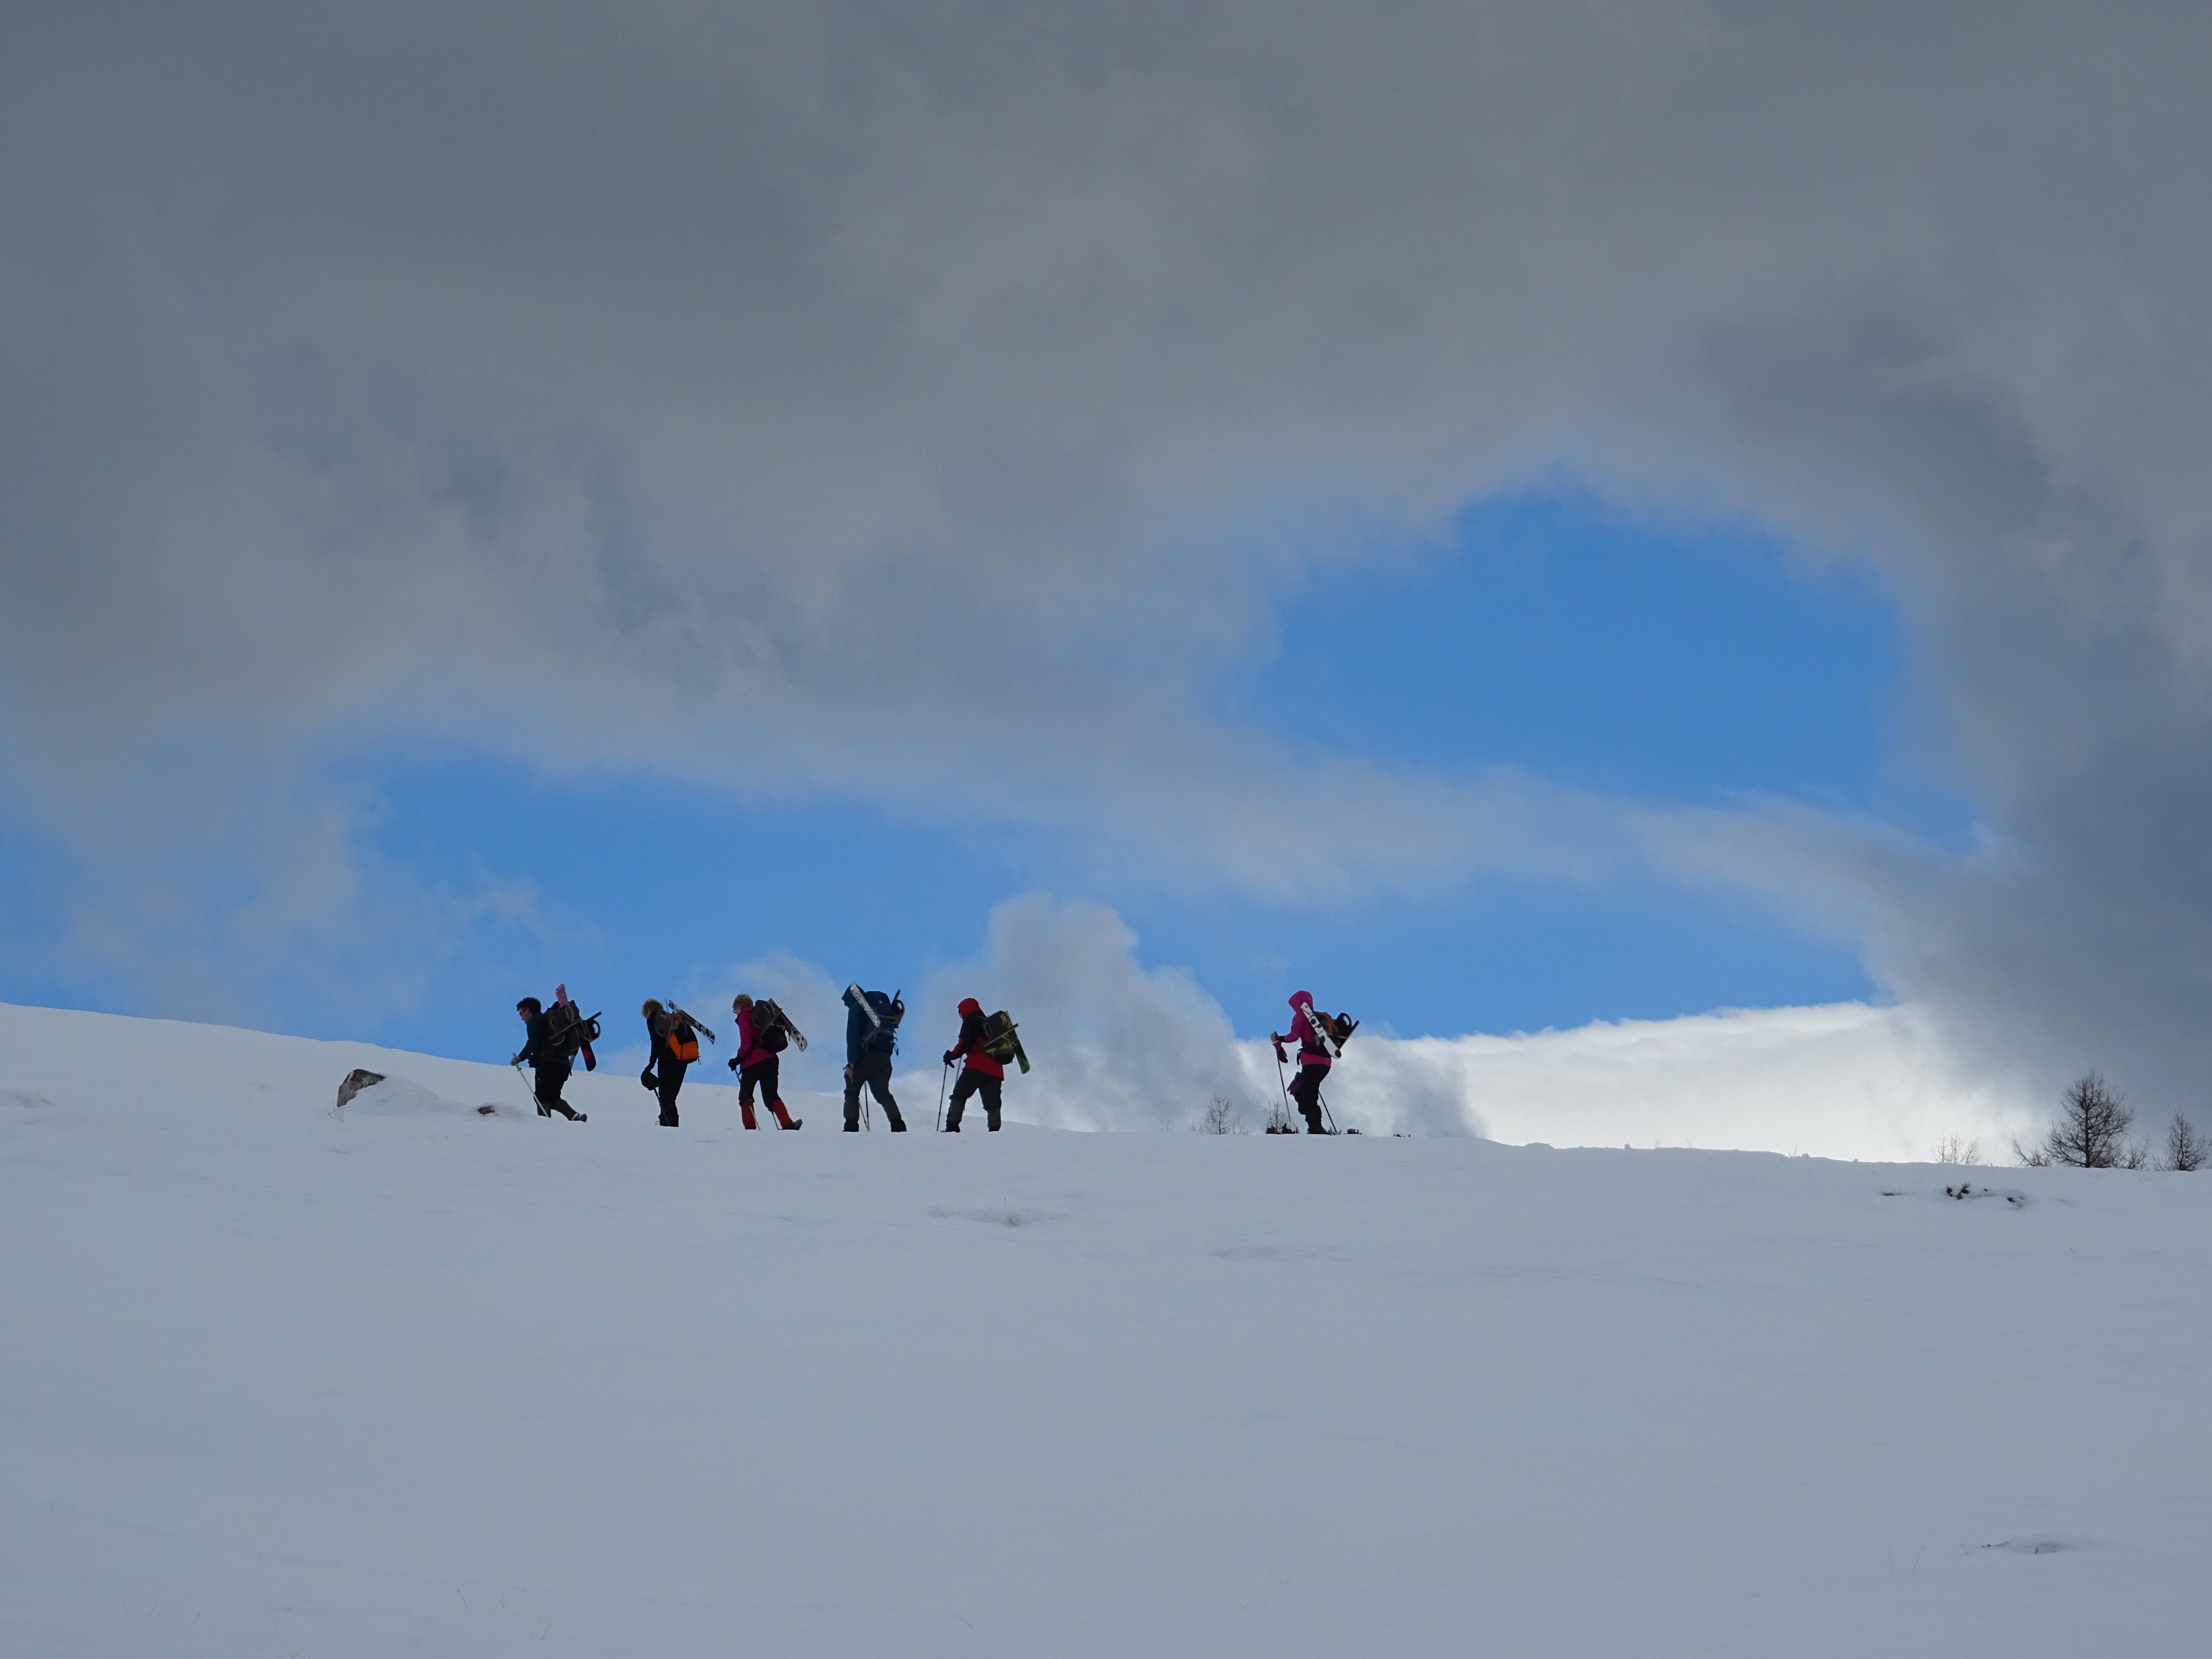
mountain, snow, winter, weather, arctic, season, winter sport, clouds, sports, ski touring, snowshoeing, atmosphere of earth, geological phenomenon